Decatur, Illinois

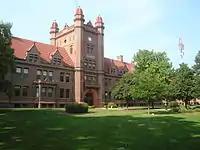
Schilling Hall at Millikin University

Decatur was the original home of the Chicago Bears, from 1919 to 1920. The football team was then known as the Decatur Staleys and played at Staley Field, both named after the local food-products manufacturer. A.E. Staley created the team from regular Staley Processing employees who had an interest in the sport. As the team continued to win games and show promise, Staley decided to invest in the team further by hiring George Halas as its second head coach. Halas led the team to success in the 1920 season, going 10–1–2. As the team continued to win, Staley realized that he could make more money and further develop the team if there were larger crowds and a larger venue to play at. Halas and Staley agreed to move the team to Chicago in 1921 and play at Wrigley Field. The team was to play one season as the Chicago Staleys. In 1922, they played their first season as the Chicago Bears.